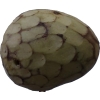
Label: cherimoya